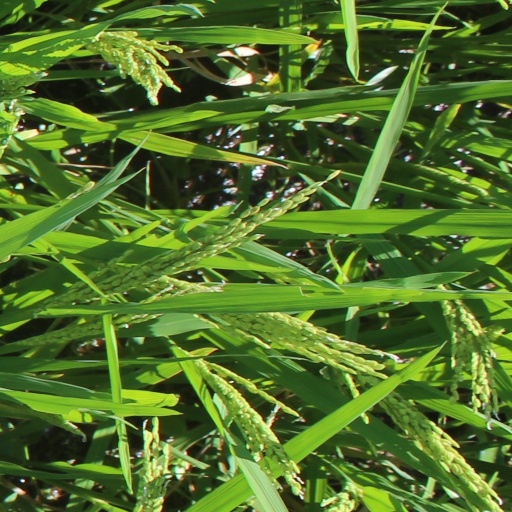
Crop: rice